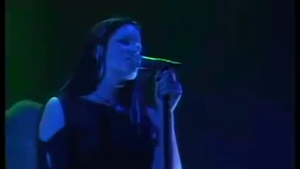
Sirenia est un groupe de metal gothique symphonique norvégien fondé par Morten Veland en 2001 après avoir quitté son premier groupe : Tristania. Dans ce nouveau projet, Morten est un membre permanent et leader idéologique. Auteur, compositeur, il interprète désormais presque toutes les parties musicales des albums sortis. Pour leur enregistrement, un grand nombre de guitares sont utilisées : guitare basse, guitare acoustique, guitare électrique, guitares à six, sept et douze cordes, ainsi que de la batterie, du synthétiseur, du piano et du violon. Caractéristique du projet : le chant féminin avec l’insertion d’un chœur, du chant guttural et du chant masculin clair. Les premières œuvres du groupe ont été caractérisées comme étant des compositions mélodiques et mélancoliques avec le rôle dominant du chant guttural dans les voix, plus tard leur musique deviendra plus rythmique et moins sombre. Pour diverses raisons, les musiciens changent souvent dans le groupe, de sorte que les quatre premiers albums sont enregistrés avec la participation de différentes chanteuses.